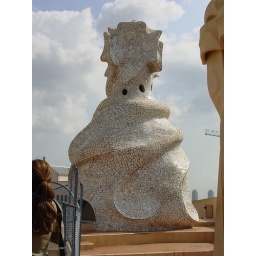
On the roof of La Pedrera, the famous apartment building designed by Antoni Gaudi in Barcelona